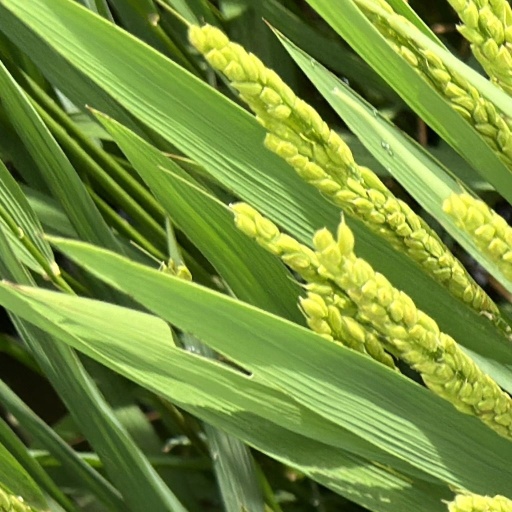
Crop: rice